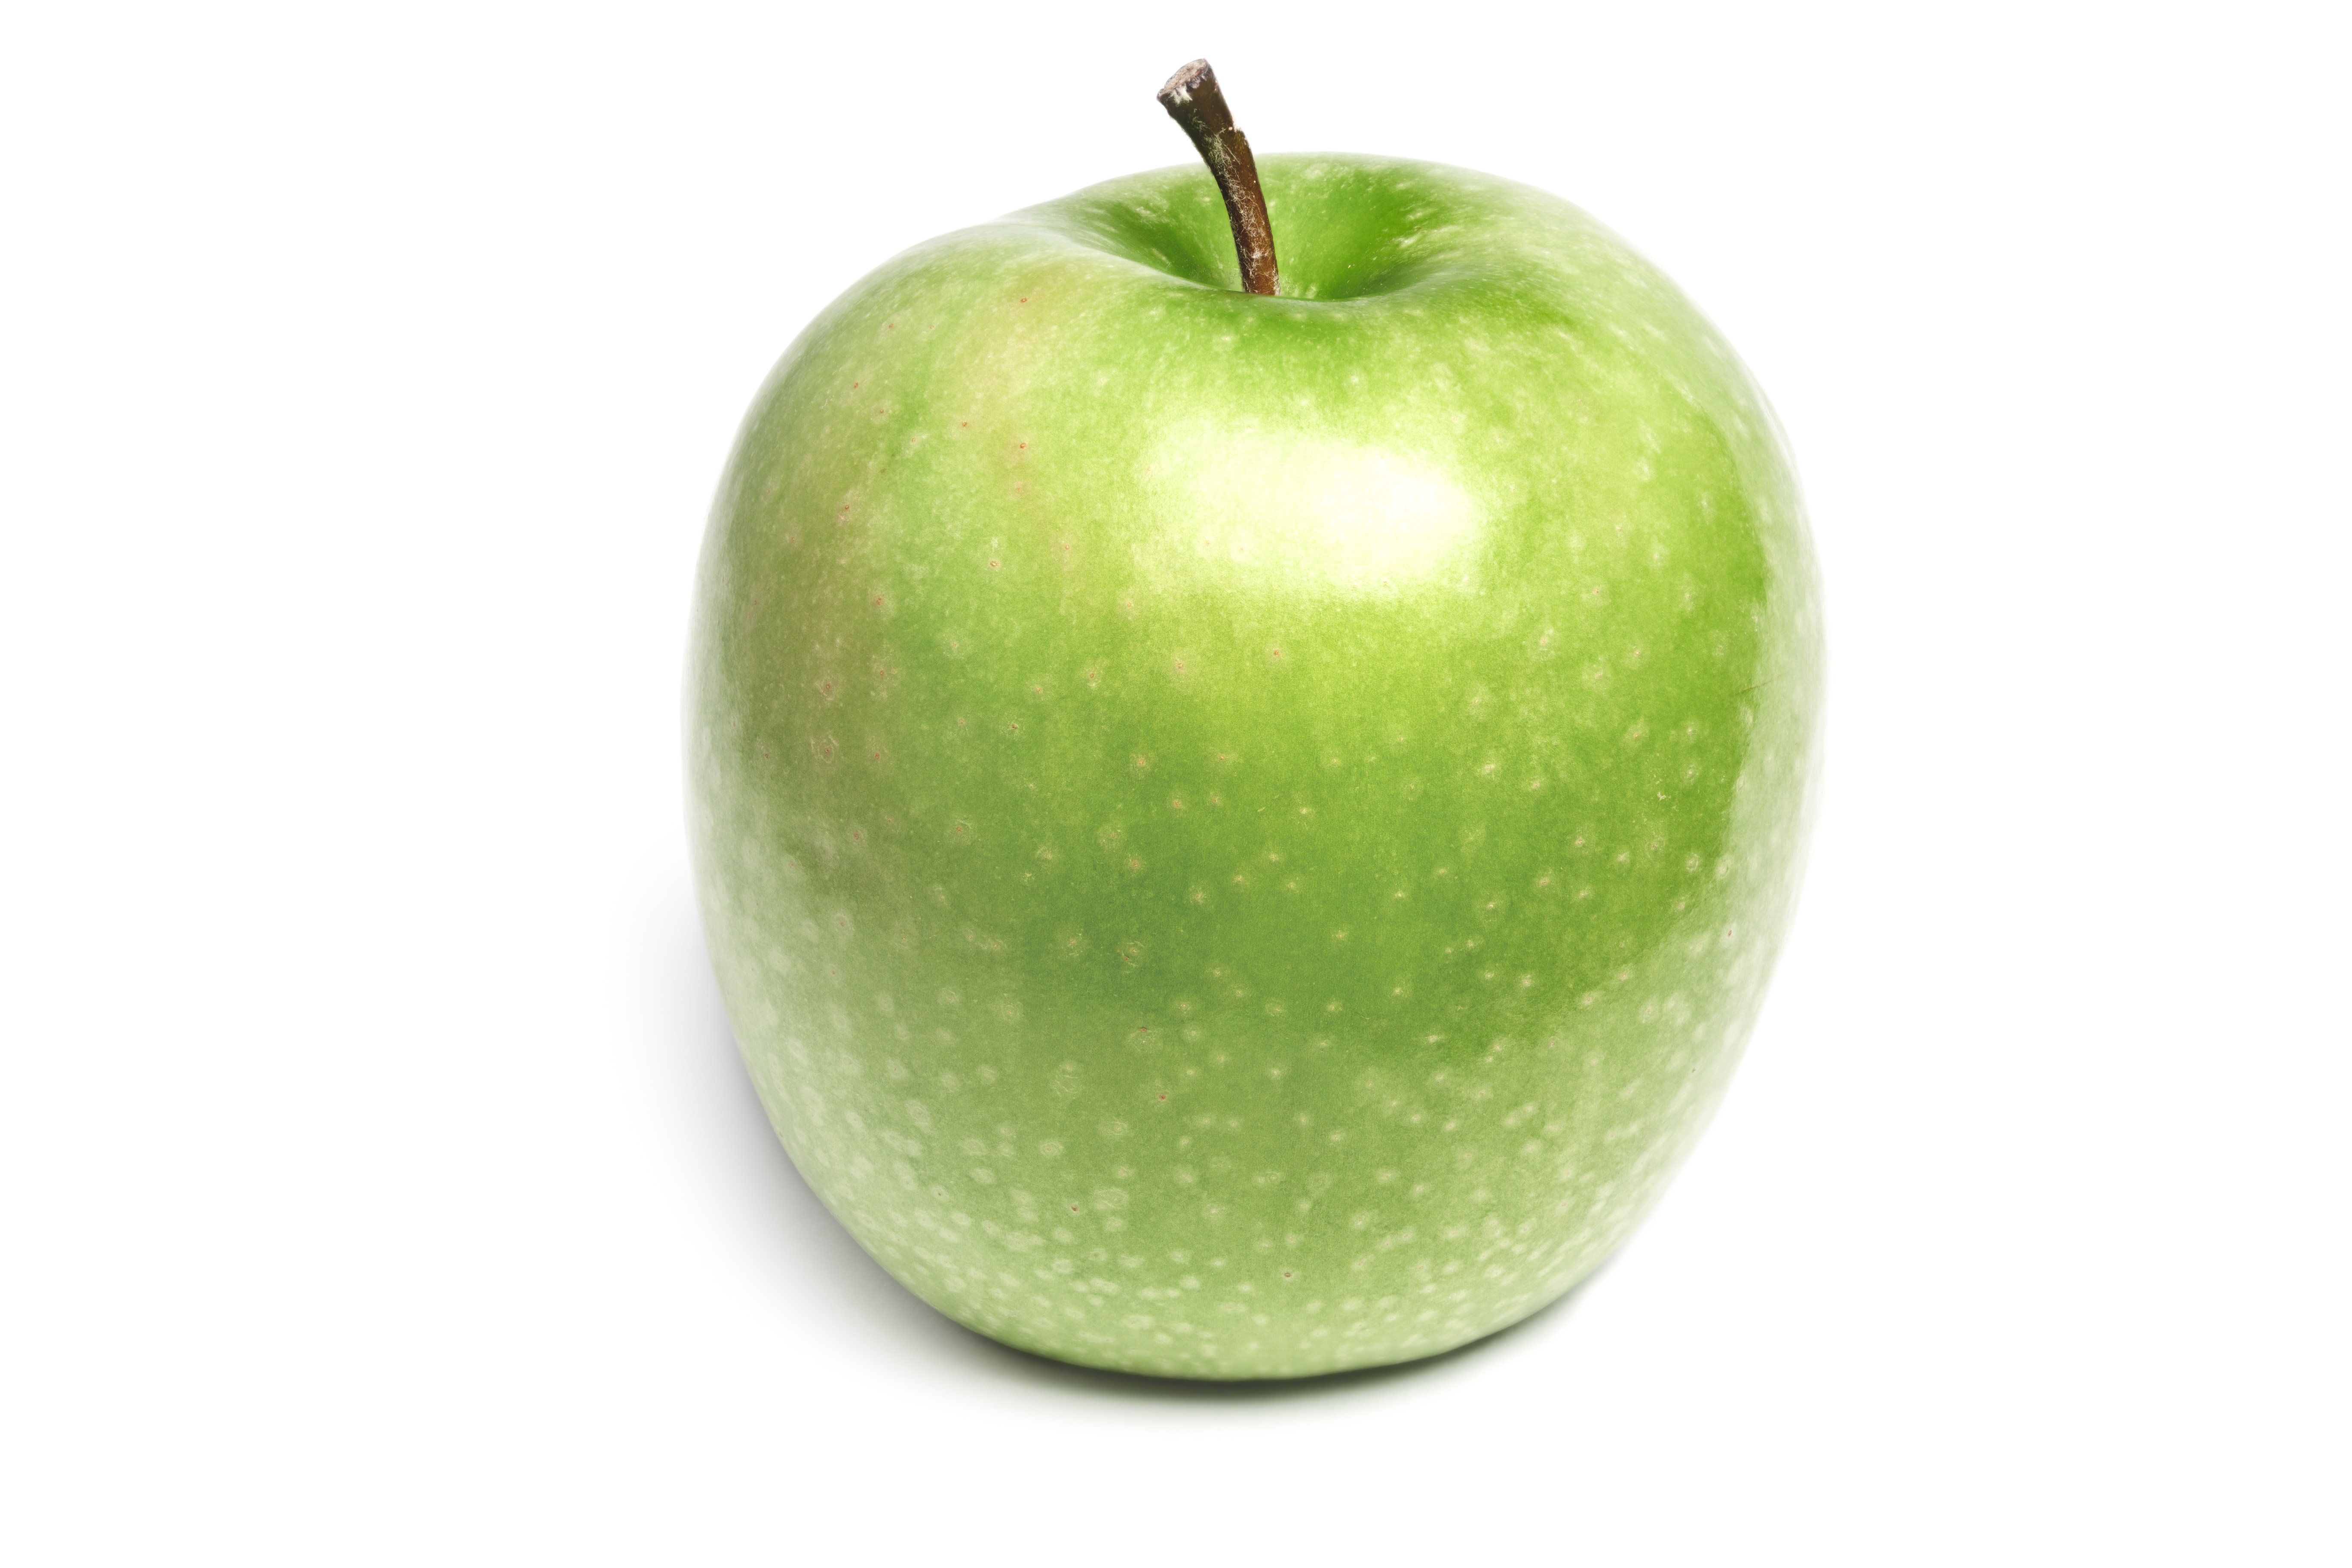
apple, plant, fruit, food, green, produce, fresh fruit, eating, nutrition, liqueur, green apple, flowering plant, rose family, fresh food, granny smith, land plant, manzana verde